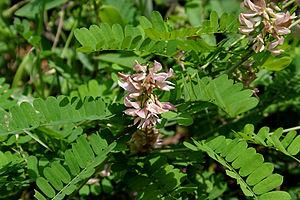
Abrus est un genre de plantes dicotylédones de la famille des Fabaceae, sous-famille des Faboideae, originaire des régions tropicales de l'Ancien Monde, qui comprend une vingtaine d'espèces acceptées. C'est l'unique genre de la tribu des Abreae.